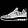
Label: Sneaker